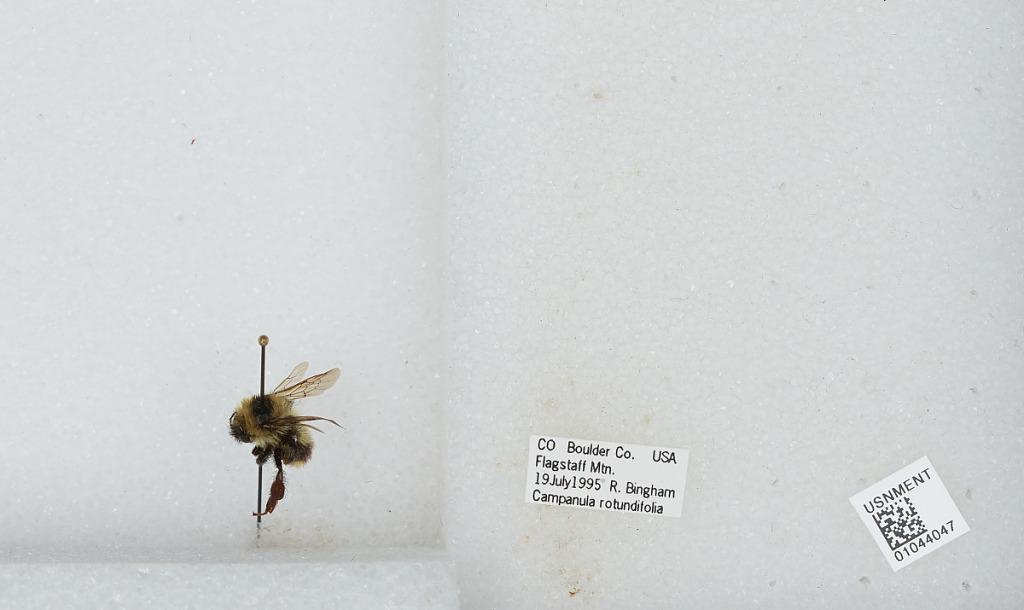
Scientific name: Bombus sp.
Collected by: R. Bingham
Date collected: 1995-7-19
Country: United States
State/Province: Colorado
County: Boulder
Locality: Flagstaff Mountain
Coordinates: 40.0017, -105.308